Jeep Liberty

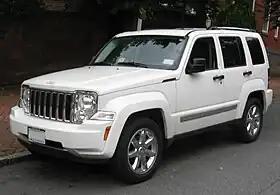
2008–2012 Jeep Liberty

The Jeep Liberty received a complete redesign for the 2008 model year and was marketed along with the closely related Dodge Nitro. The 2008 Liberty debuted at the 2007 New York International Auto Show.